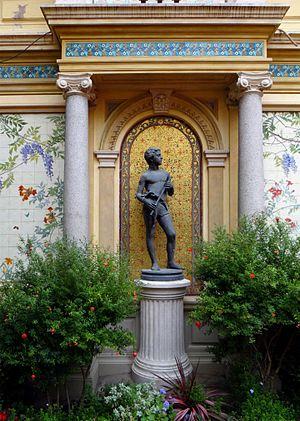
Statue du dieu Pan, Patio, Hôtel Pams, Perpignan, Pyrénées-Orientales, France. This building is en partie classé, en partie inscrit au titre des Monuments Historiques. It is indexed in the Base Mérimée, a database of architectural heritage maintained by the French Ministry of Culture,
L’ancien hôtel Pams est un hôtel particulier situé à Perpignan dans le département des Pyrénées-Orientales.